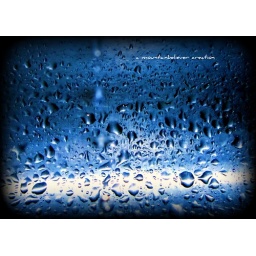
Water in the kitchen sink